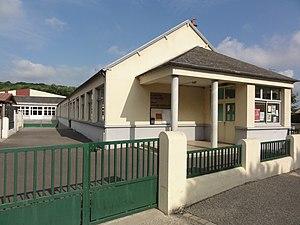
Courmelles est une commune française située dans le département de l'Aisne, en région Hauts-de-France.